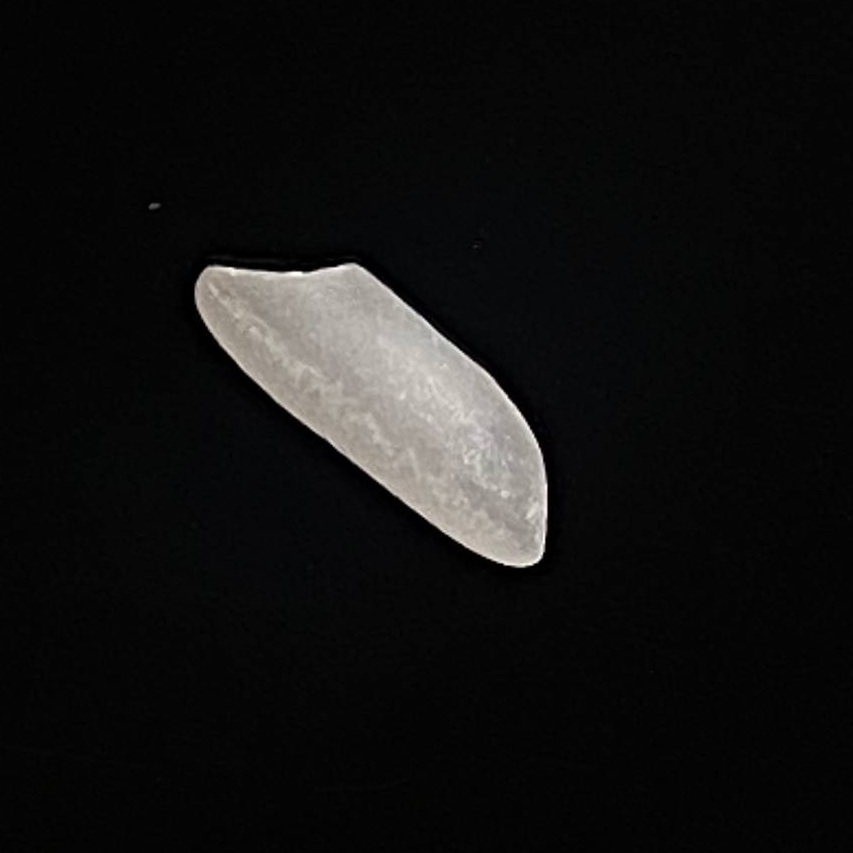
Rice variety: Katari_Polao